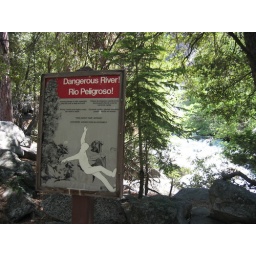
A standard US National Park dangerous river sign in King's Canyon National Park.